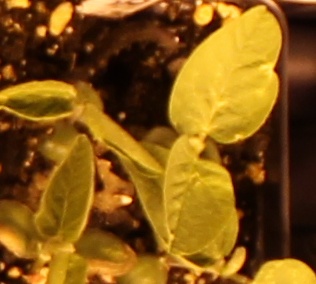
Label: Soybean